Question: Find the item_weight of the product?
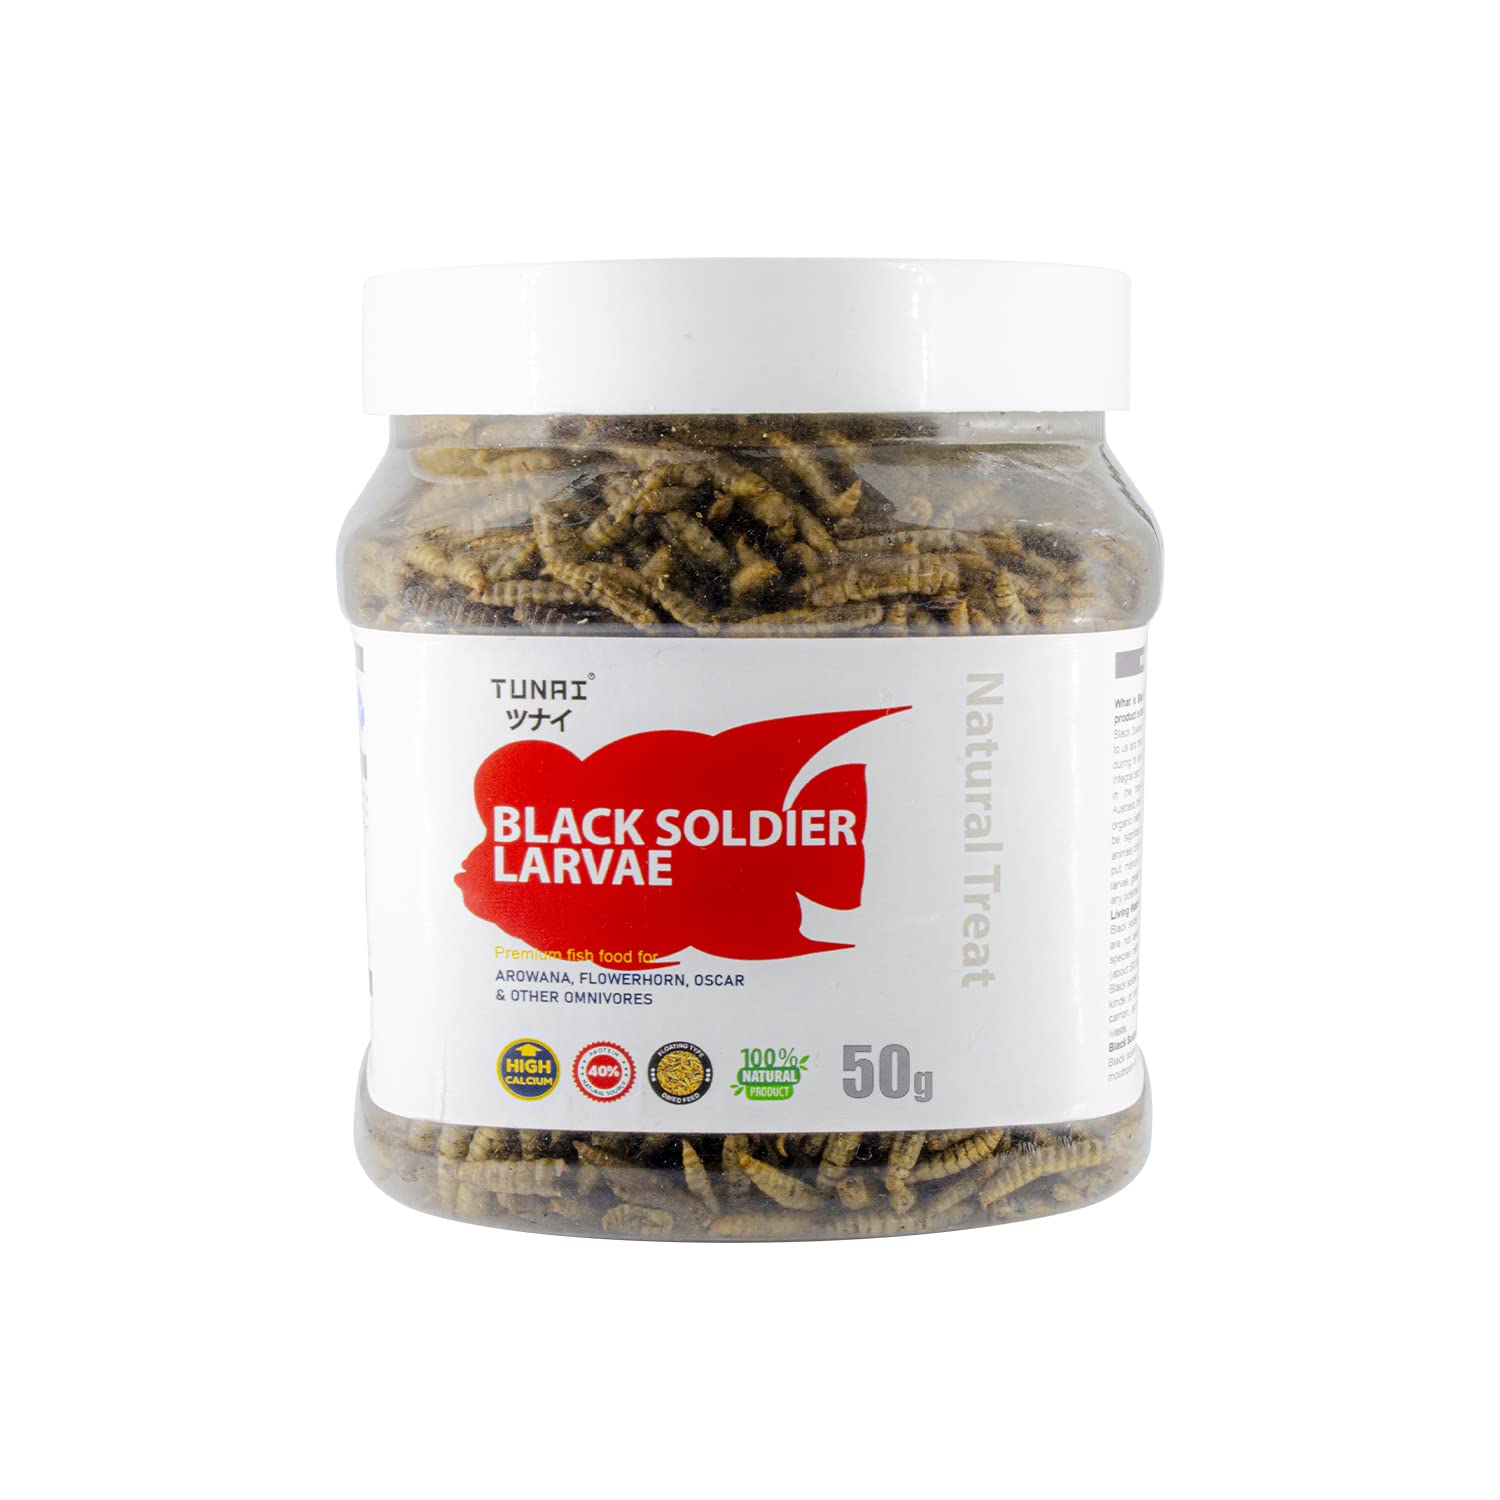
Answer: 50 gram